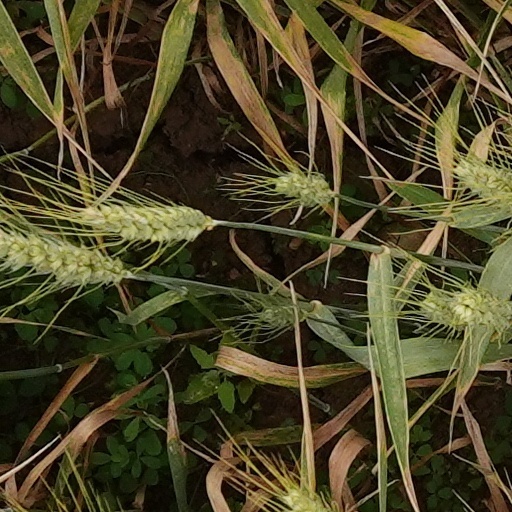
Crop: wheat